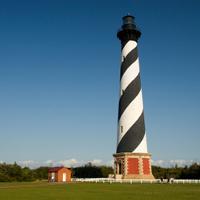
Weather: sun or clear